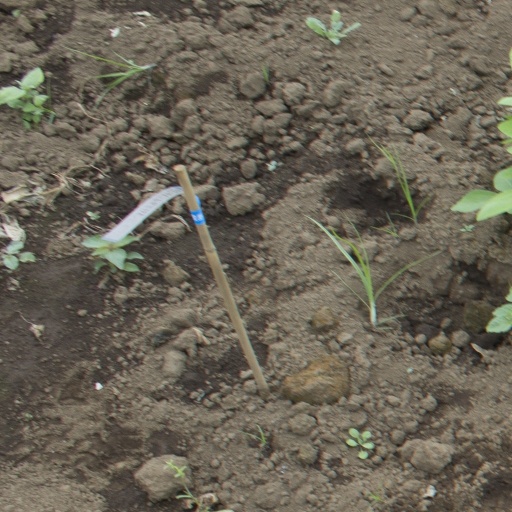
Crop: soybean